Behind the Last Line

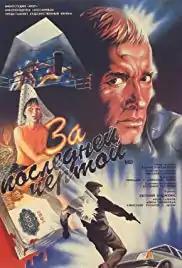

Behind the Last Line is a Soviet crime fighter directed by and starring Yevgeny Sidikhin and Igor Talkov.